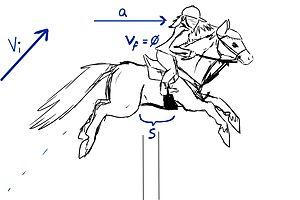
Bien que s'appuyant sur une technique équestre plus globale, l'équitation de saut d'obstacles nécessite une technique spécifique.